W. Butler Duncan

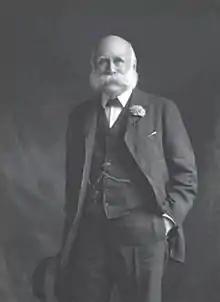

William Butler Duncan (17 March 1830 – 12 June 1912) was a Scottish-American banker and railroad executive.